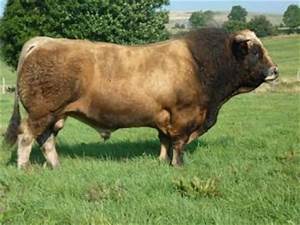
Label: cow